Culture of Somerset

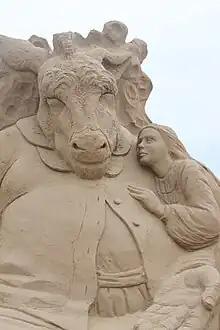
Sand Sculpture at Weston-super-Mare Sand Sculpture Festival of A Midsummer Nights Dream

The Glastonbury Festival of Contemporary Performing Arts takes place most years in Pilton, near Shepton Mallet, attracting over 170,000 music and culture lovers and entertainers from around the world. The Big Green Gathering was held in Somerset on five occasions between 2002 and 2007.